Skiathos (town)

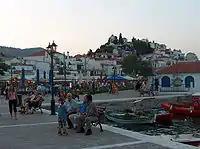
A snapshot from Skiathos.

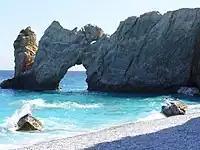
Lalaria beach.

In 1964 Skiathos was designated by the Greek National Tourism Organisation as a development zone for tourism. The results of this decision have largely transformed the island, due to tourist-orientated construction projects. These include the construction of the coast road from Skiathos town to Koukounaries, the construction of Skiathos Airport in 1984 and the construction of the first large hotel over Koukounaries beach. Along the coast road many hotels have been constructed since the island became an important tourist destination.